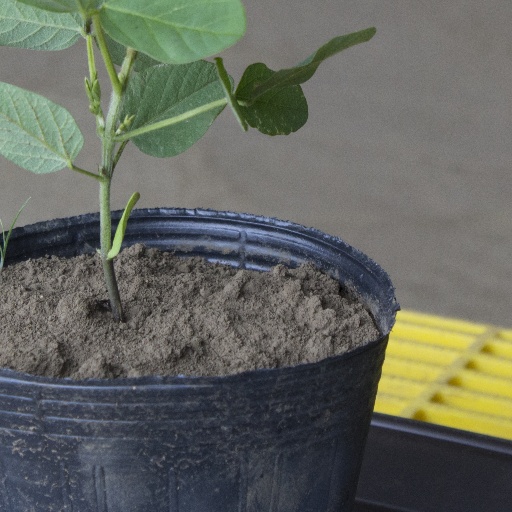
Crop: soybean